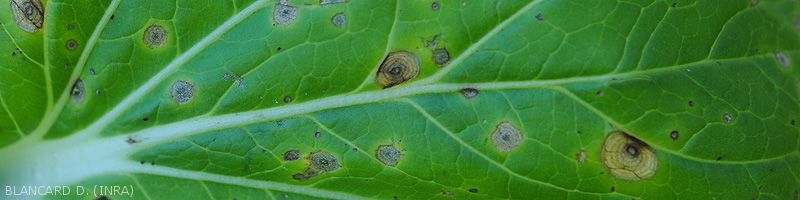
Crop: unknown
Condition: cabbage_cabbage_alternaria_spot